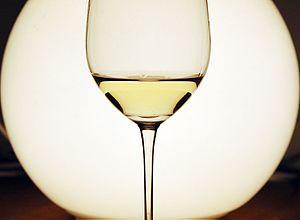
Vin blanc sec
Le seyssel, ou vin de Seyssel, est un vin blanc français d'appellation d'origine contrôlée produit à cheval sur le vignoble du Bugey et celui de Savoie. Il s'agit d'un vin soit tranquille et sec soit mousseux, qui bénéficie d'une AOC communale depuis le 11 février 1942. Il représente environ 5 % de la production du vignoble de Savoie avec environ 2 500 hectolitres annuels.